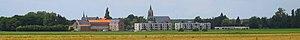
Vue panoramique de l'ancien village de Blandain
Blandain est une section de la ville belge de Tournai, située en Wallonie picarde et en Flandre romane dans la province de Hainaut. C'était une commune à part entière avant la fusion des communes de 1977.